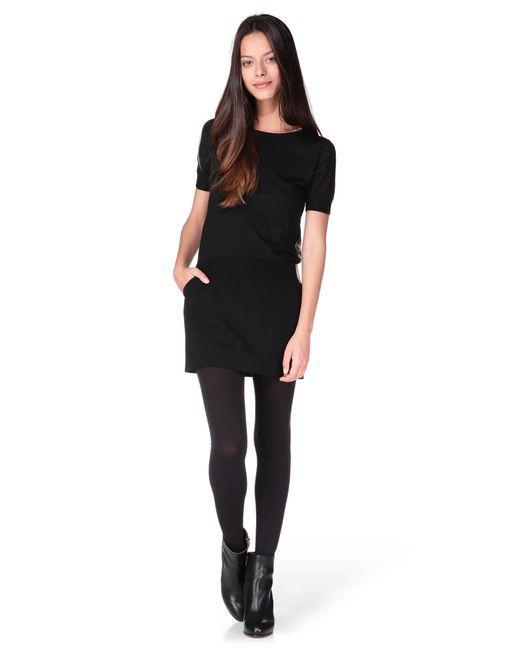
schwarzes Basic Minikleid mit kurzen Ärmeln, schwarze Leggings